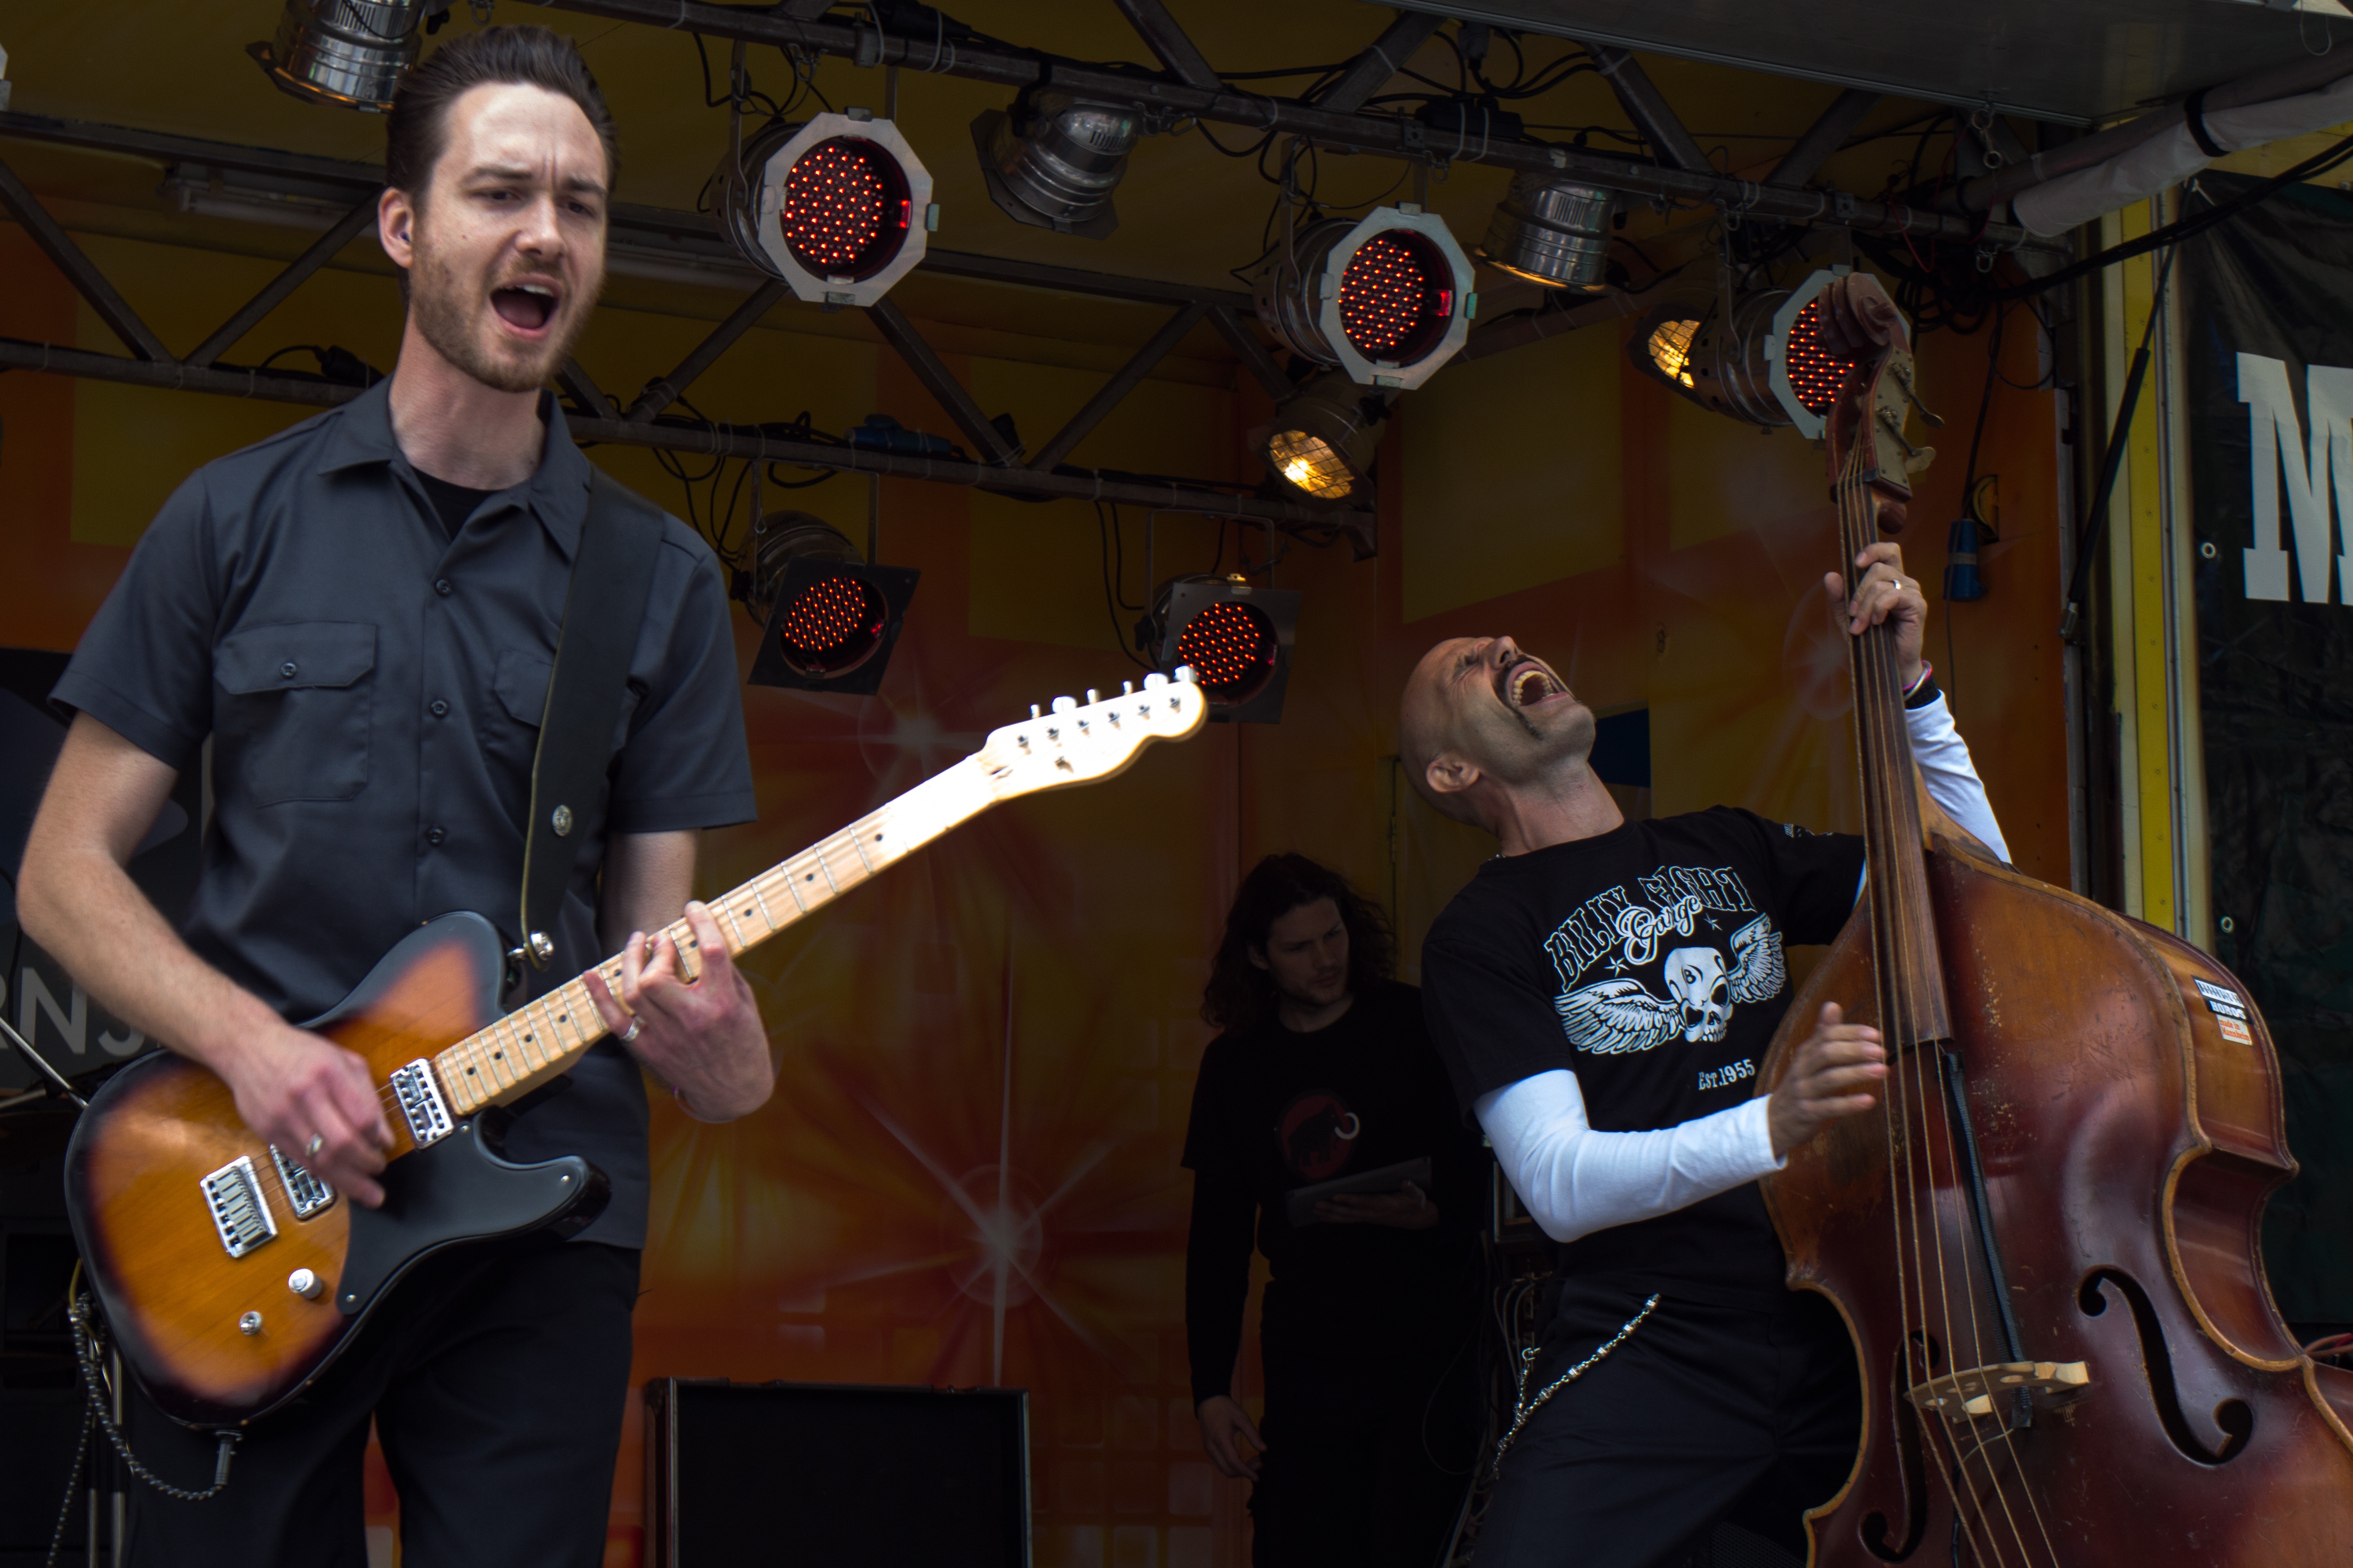
music, guitar, concert, band, live, musician, performance, bassist, singing, guitarist, bass guitar, entertainment, mannheim, performing arts, rock and roll, town festival, string instrument, social group, plucked string instruments, musical ensemble